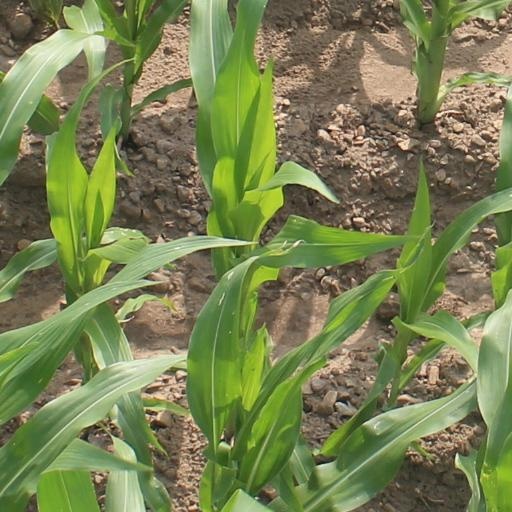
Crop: maize; corn